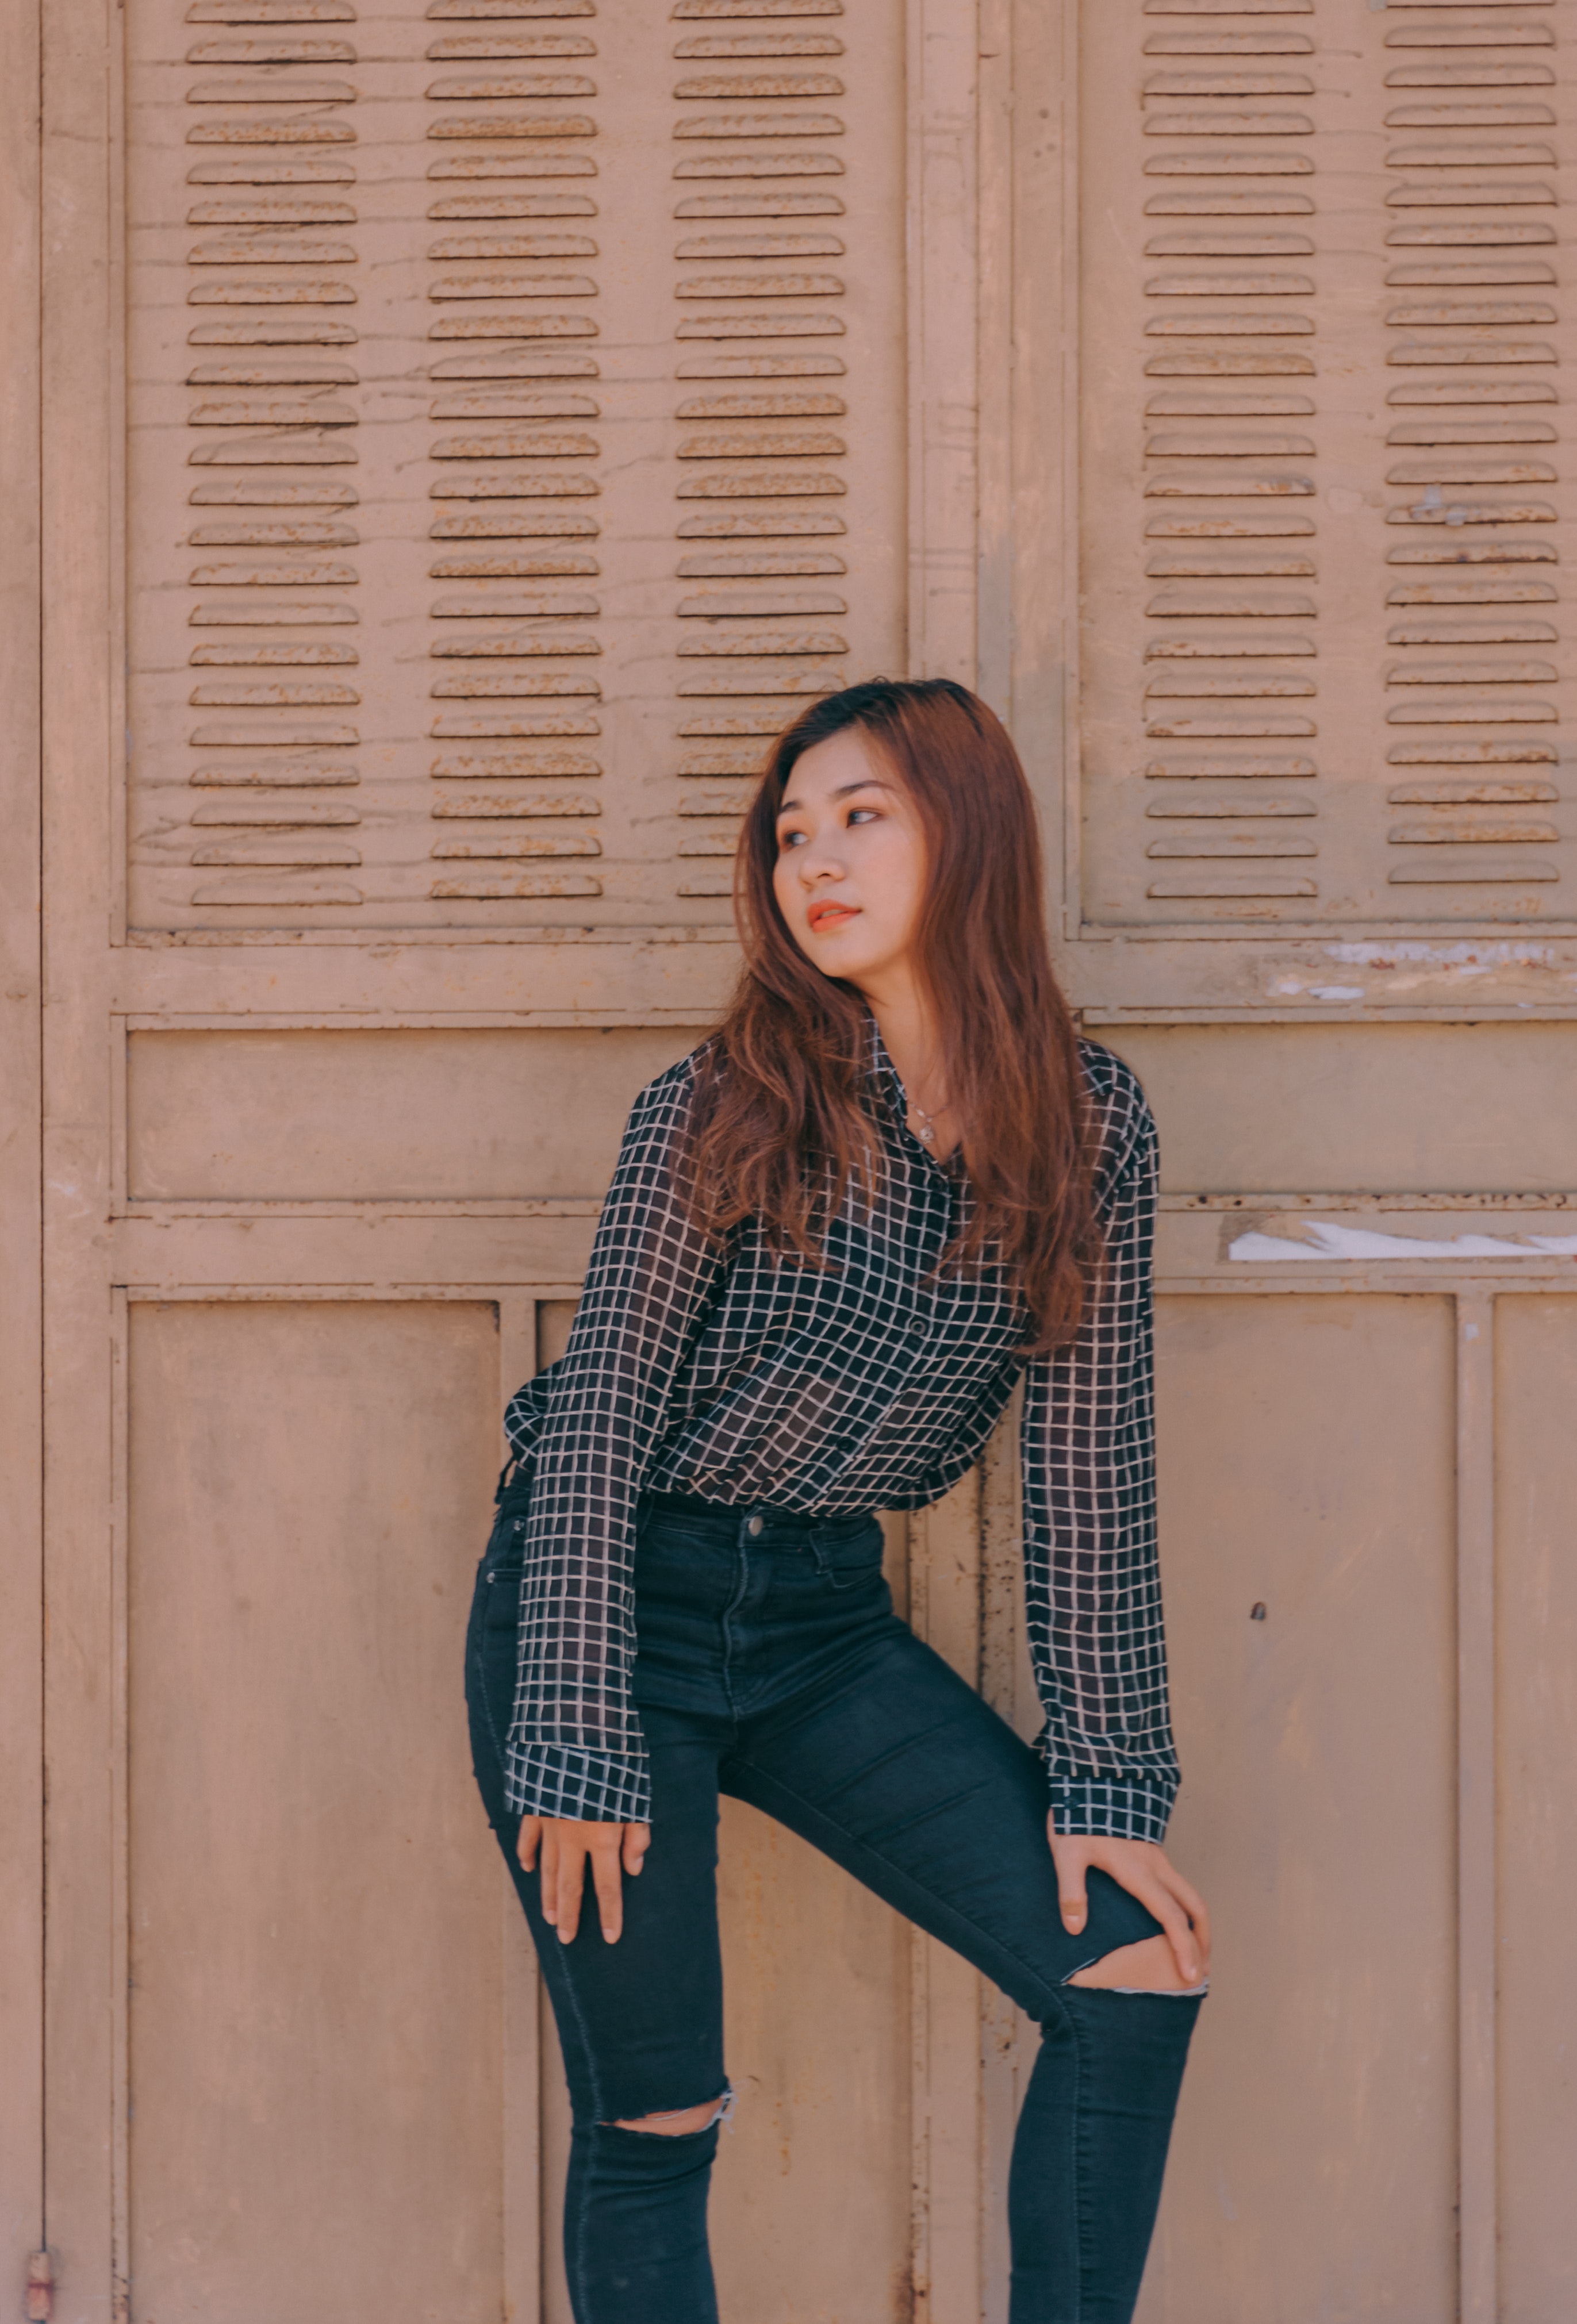
white, clothing, blue, beauty, jeans, fashion, shoulder, tights, denim, footwear, photo shoot, lip, brown hair, long hair, outerwear, photography, textile, waist, model, knee, neck, street fashion, top, fashion design, dress, trousers, leggings, fashion accessory, shoe, thigh, style, shirt, sitting, pattern, leather